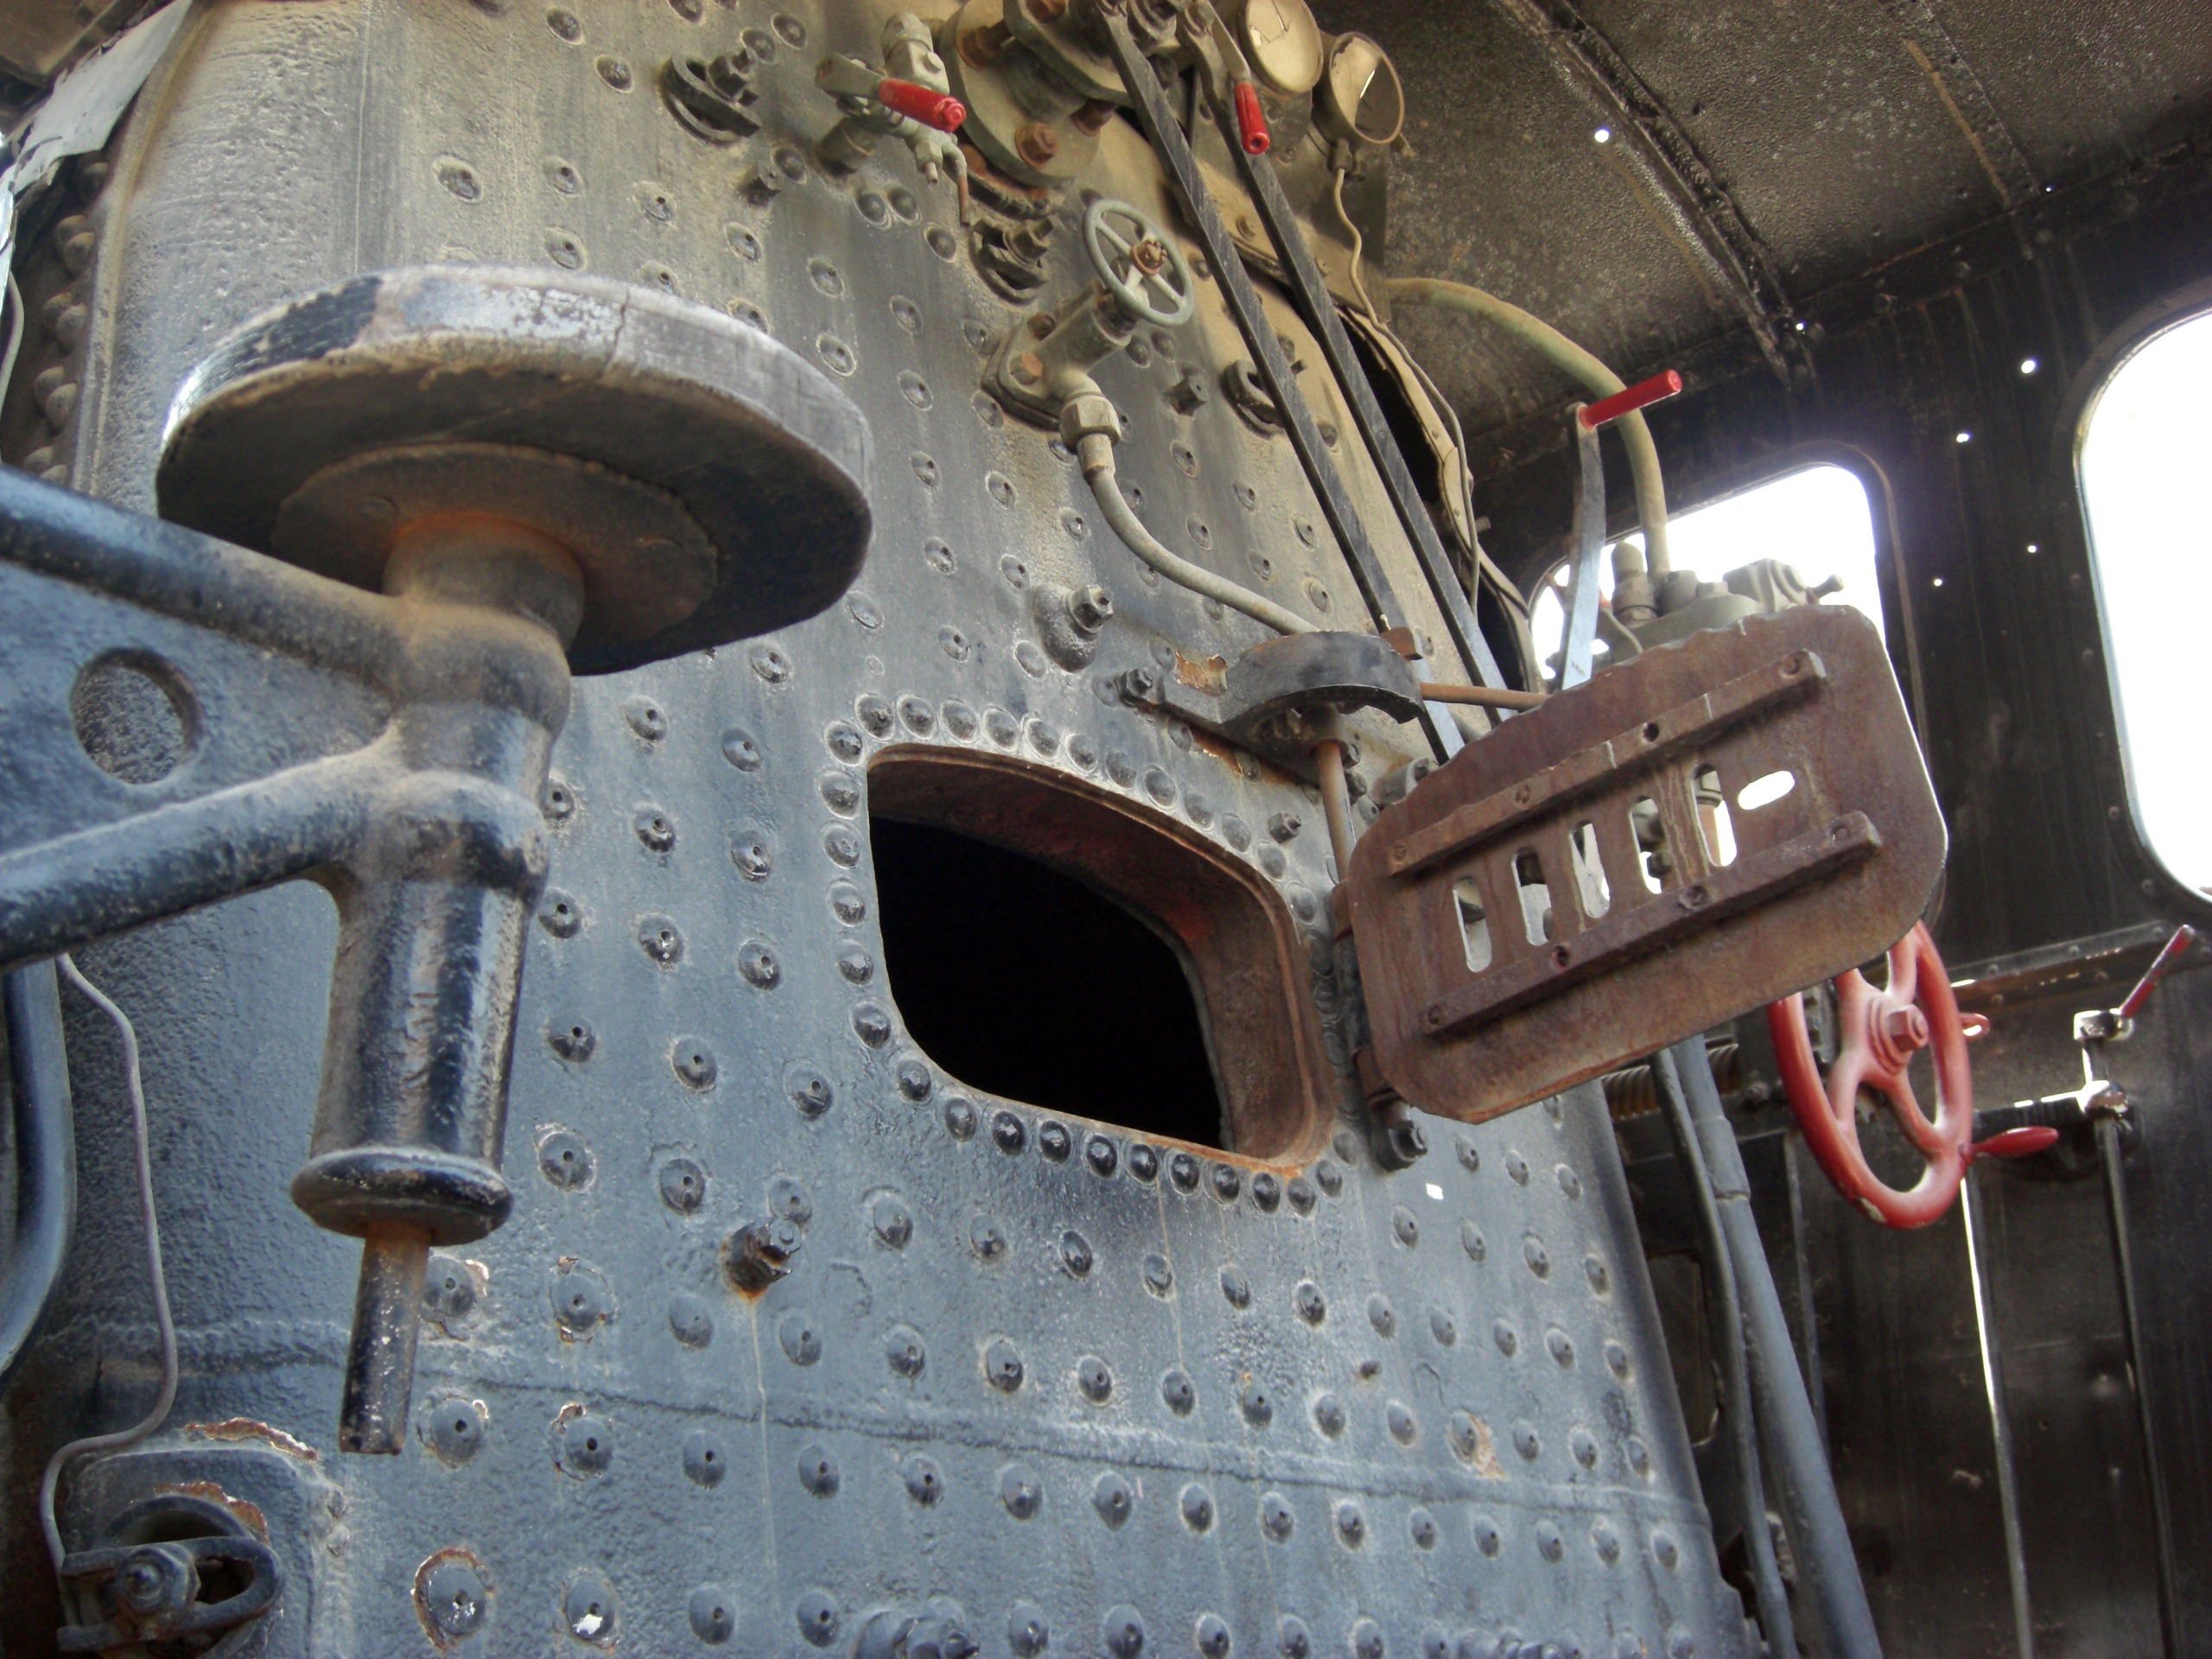
railway, wheel, wagon, old, train, smoke, transport, vehicle, tire, locomotive, engine, trains, via, steam train, automotive exterior, automotive tire, automotive engine part